John Nogowski

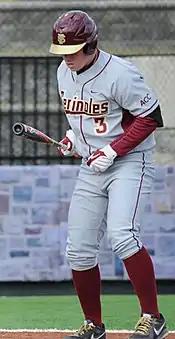
Nogowski with Florida State in 2013

John Francis Nogowski (born January 5, 1993) is an American professional baseball first baseman for the Kansas City Monarchs of the American Association of Professional Baseball. He was drafted by the Oakland Athletics in the 34th round of the 2014 MLB draft. He has previously played in Major League Baseball (MLB) for the St. Louis Cardinals and Pittsburgh Pirates.